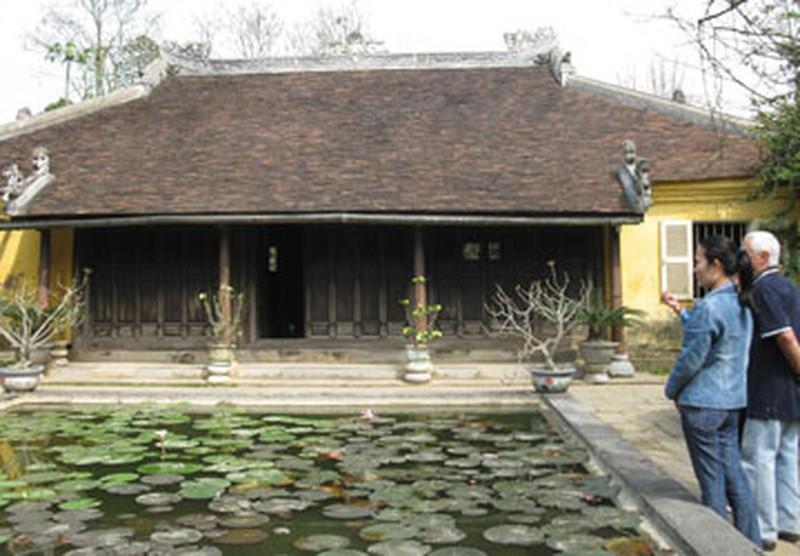
có một cái hồ nước ở phần sân phía trước một ngôi nhà